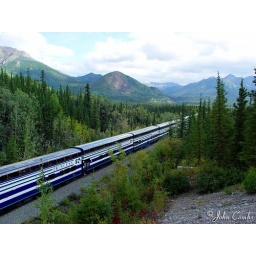
Cruise ship passengers enjoy a break from ocean travel by taking a passenger train through the beautiful Alaskan scenery.